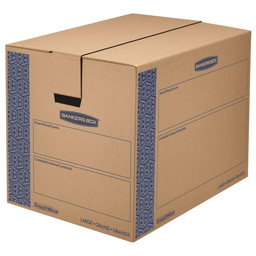
Label: cardboard